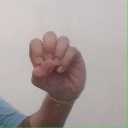
अक्षर: उ